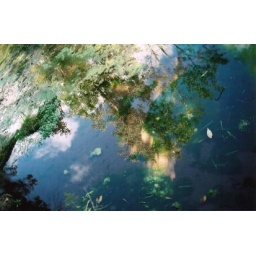
I love the clouds and trees in the reflection